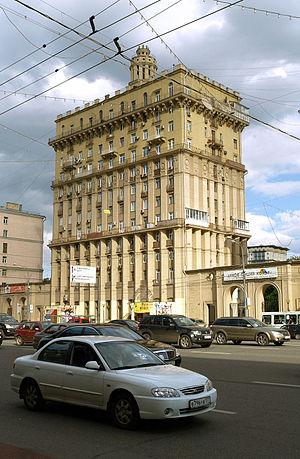
L'architecture stalinienne, ou style impérial stalinien, classicisme stalinien, ou encore gothique stalinien, sont les noms donnés à l'architecture de l'Union soviétique entre 1933, quand les esquisses de Boris Iofane pour le palais des Soviets furent officiellement approuvées, et 1955, quand Nikita Khrouchtchev condamna les « excès » des décennies passées et dissolut l'Académie soviétique d'architecture.